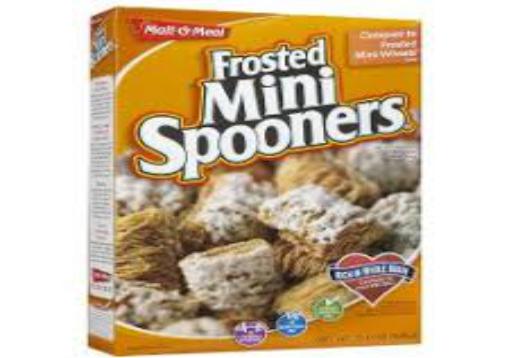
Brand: Frosted Mini Spooners
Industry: Food